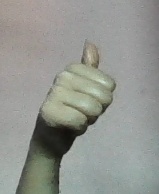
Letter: aleff